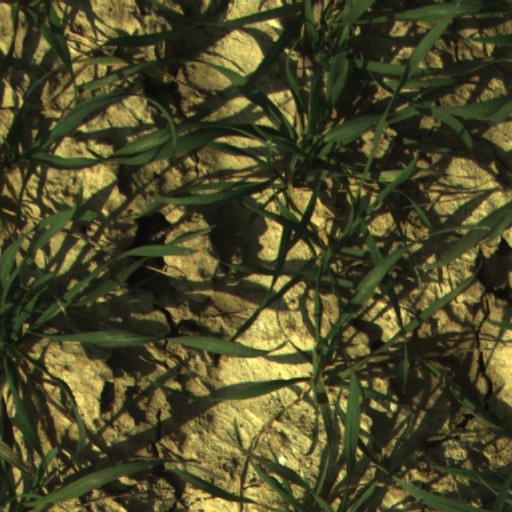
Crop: wheat